Heritage of the Desert (1932 film)

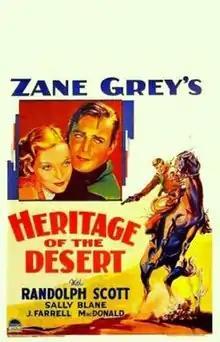
Theatrical release poster

Heritage of the Desert is a 1932 American Pre-Code Western film directed by Henry Hathaway and starring Randolph Scott and Sally Blane. This was the first movie that Henry Hathaway (director of the original "True Grit") directed.